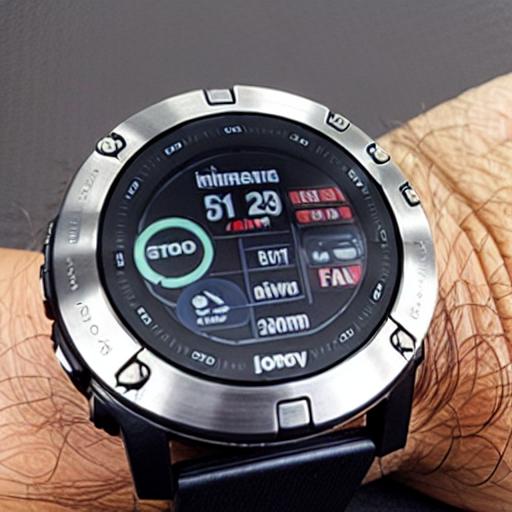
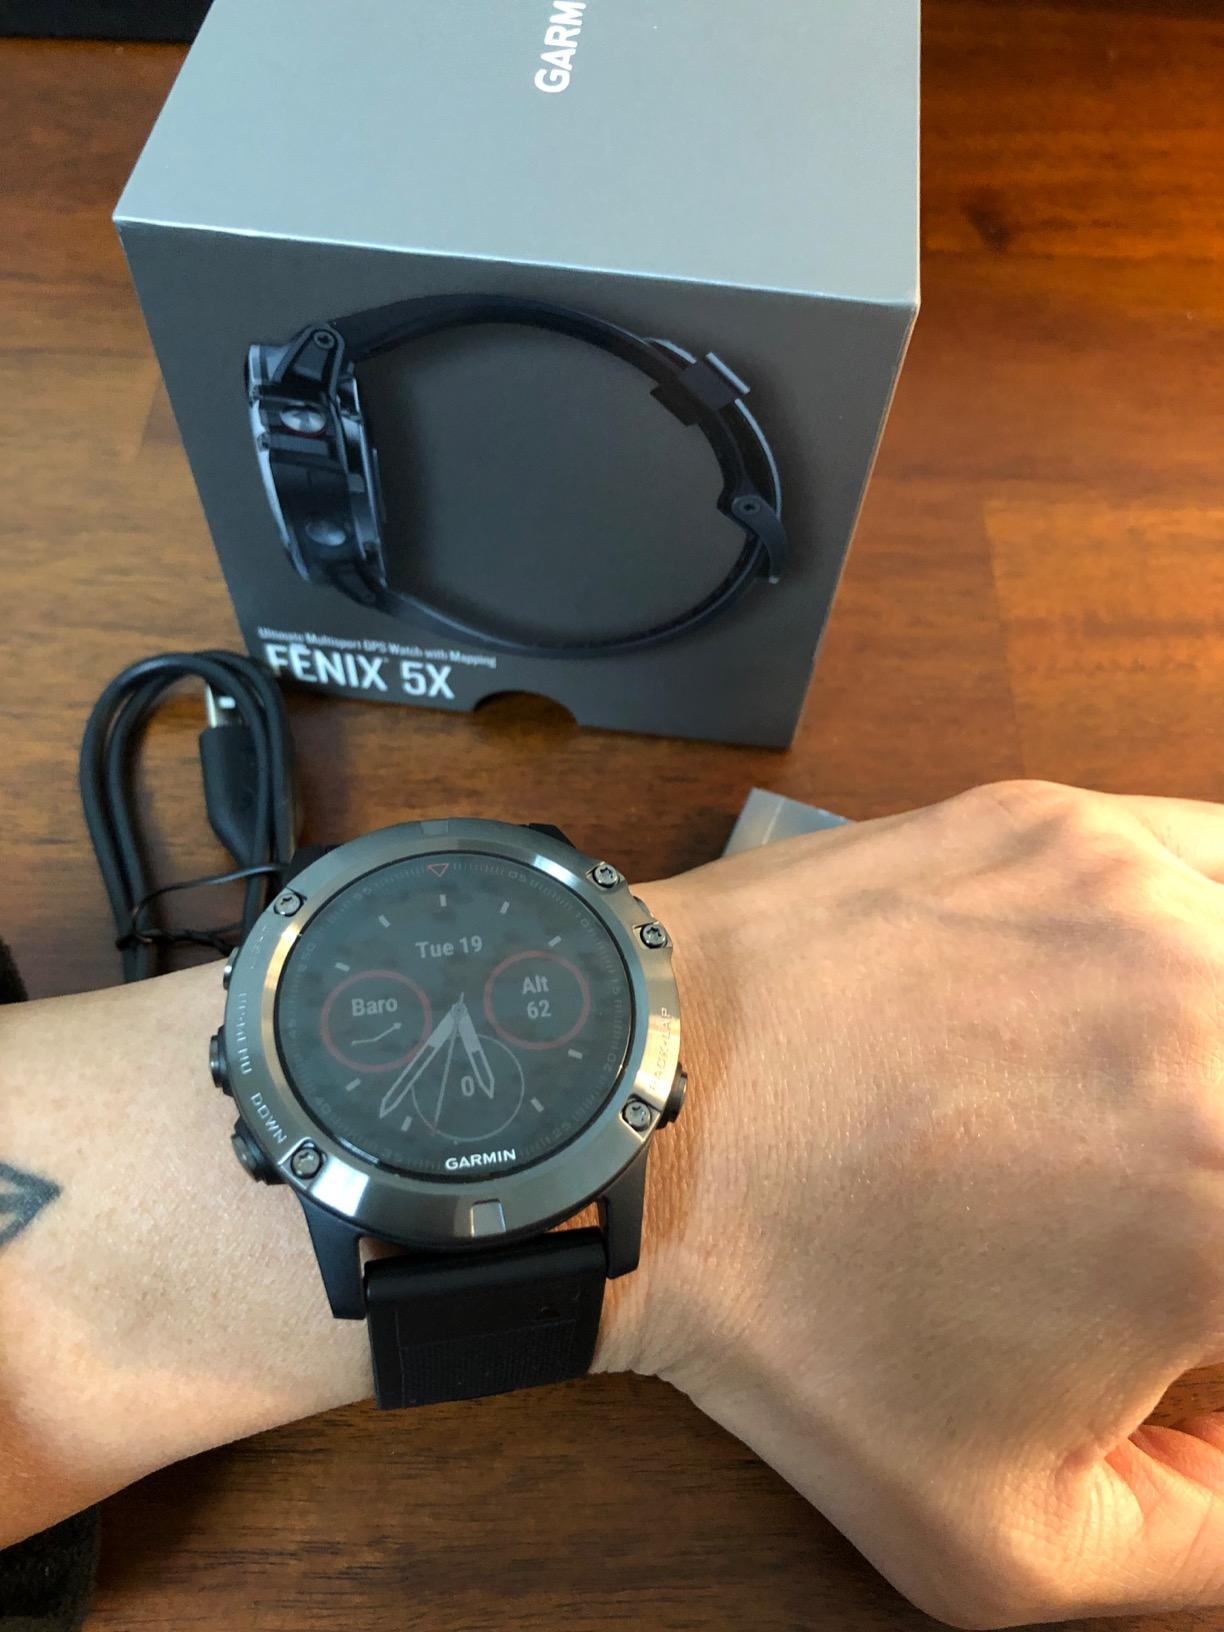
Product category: smartwatch
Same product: no